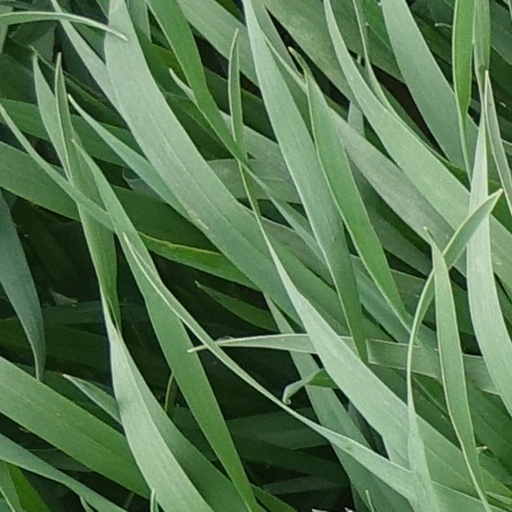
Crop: wheat